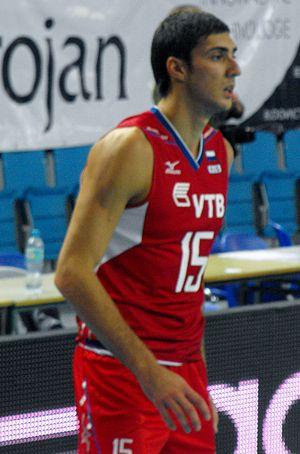
Dmitri Sergueïevitch Ilinykh est un joueur russe de volley-ball né le 31 janvier 1987 à Adler. Il mesure 2,01 m et joue réceptionneur-attaquant. Il totalise 80 sélections en équipe de Russie.